Berat

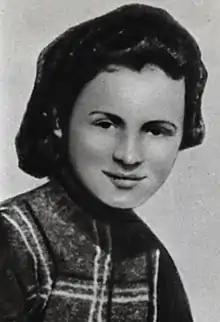
Margarita Tutulani

Berat National Ethnographic Museum opened in 1979. It contains a diversity of everyday objects from throughout Berat's history. The museum contains non-movable furniture which hold a number of household objects, wooden case, wall-closets, as well as chimneys and a well. Near the well is an olive press, wool press and many large ceramic dishes, revealing a glimpse of the historical domestic culture of Berat's citizens. The ground floor has a hall with a model of a medieval street with traditional shops on both sides. On the second floor is an archive, loom, village sitting room, kitchen and sitting room.